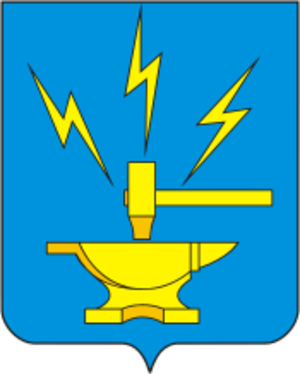
Dobrianka est une ville du kraï de Perm, en Russie. Sa population s'élève 33 395 habitants en 2014.